European Pharmaceutical Market Research Association

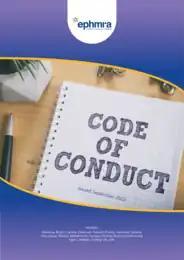
The cover page of the Code of Conduct 2022 published by EPHMRA

Pharmaceutical companies make up a significant portion of EPHMRA's membership, as these companies are the primary users of market research data. They include both large multinational corporations and smaller, specialized firms. Market research agencies are also well-represented among EPHMRA's membership, as they are the primary providers of market research services to the pharmaceutical industry. Other organizations that may be members of EPHMRA include consulting firms, data providers, and academic institutions.